Hirschholm Palace

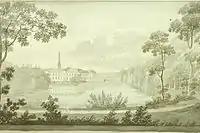
Hirschholm in decay, 1797

After that summer, and after the arrest of Struensee and the Queen on 17 January 1772, and the subsequent execution of Struensee, and the banishment and imprisonment of the Queen, the palace stood empty until 1810. At that time Frederik VI had the now dilapidated palace torn down for use as build materials for the rebuilding of Christiansborg Palace, which had burned to the ground in the fire of 1794.